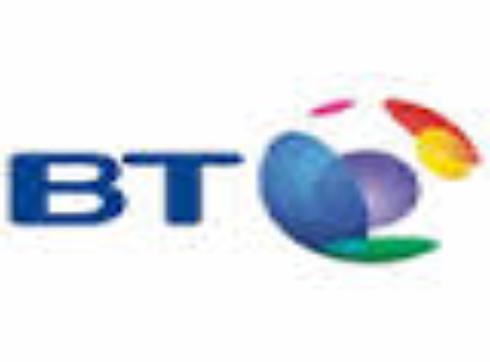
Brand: BT Conferencing
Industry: Others